Answer in natural language. Considering the relative positions, is Doorway above or below black colour tv stand? Choose between the following options: below or above
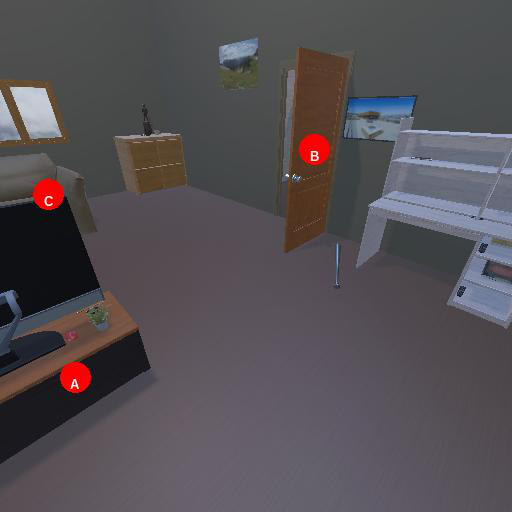
<answer>above</answer>